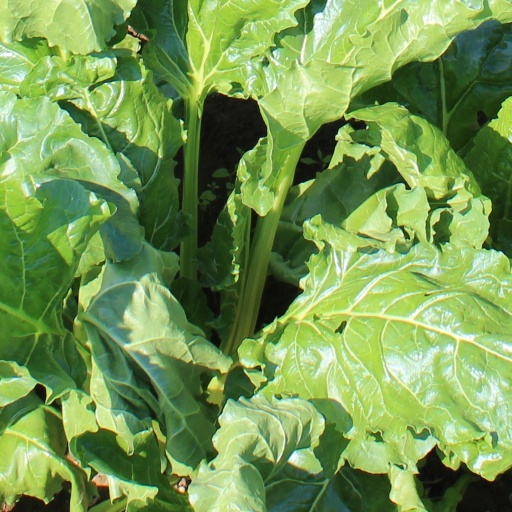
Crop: sugar beet